1950 removal of the Stone of Scone

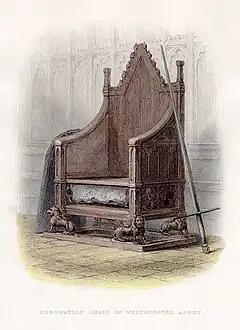
The Stone of Scone in King Edward's Chair

The Stone of Scone, the ancient specific stone upon which Scottish monarchs had been crowned, was taken from Scone near Perth, Scotland, by troops of King Edward I of England (Longshanks) in 1296 during the Scottish Wars of Independence as a spoil of war, kept in Westminster Abbey in London and fitted into King Edward's Chair. Subsequent English and then British monarchs were crowned sitting upon the chair and Stone. At the time, the Stone was viewed as a symbol of Scottish nationhood; by removing the Stone to London, Edward I was declaring himself 'King of the Scots'.